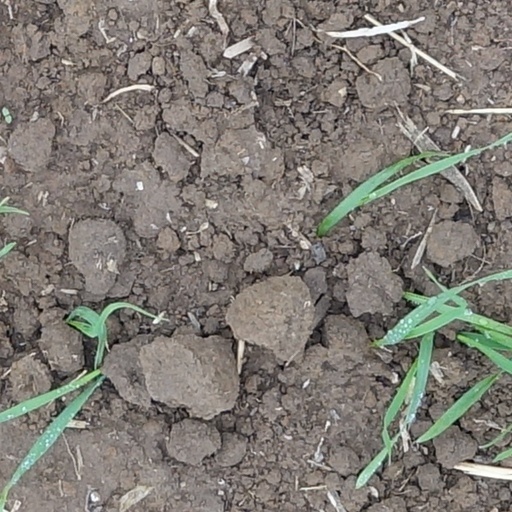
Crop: wheat